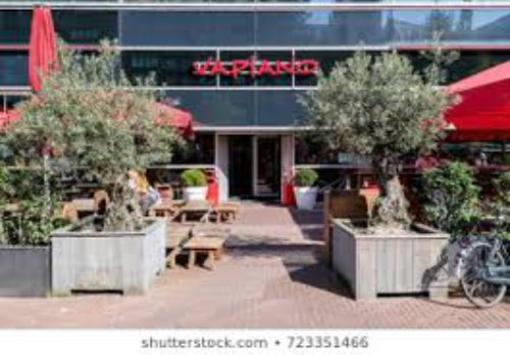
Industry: Food